Ruel Ross Appleton

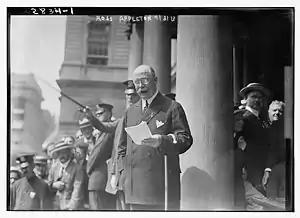
Ruel Ross Appleton in 1913

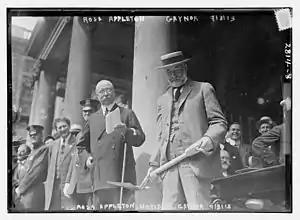
Ruel Ross Appleton and William Jay Gaynor in 1913

Ruel Ross Appleton, Sr. (c. 1853 – February 13, 1928) of Brooklyn was a cotton goods broker and banker.